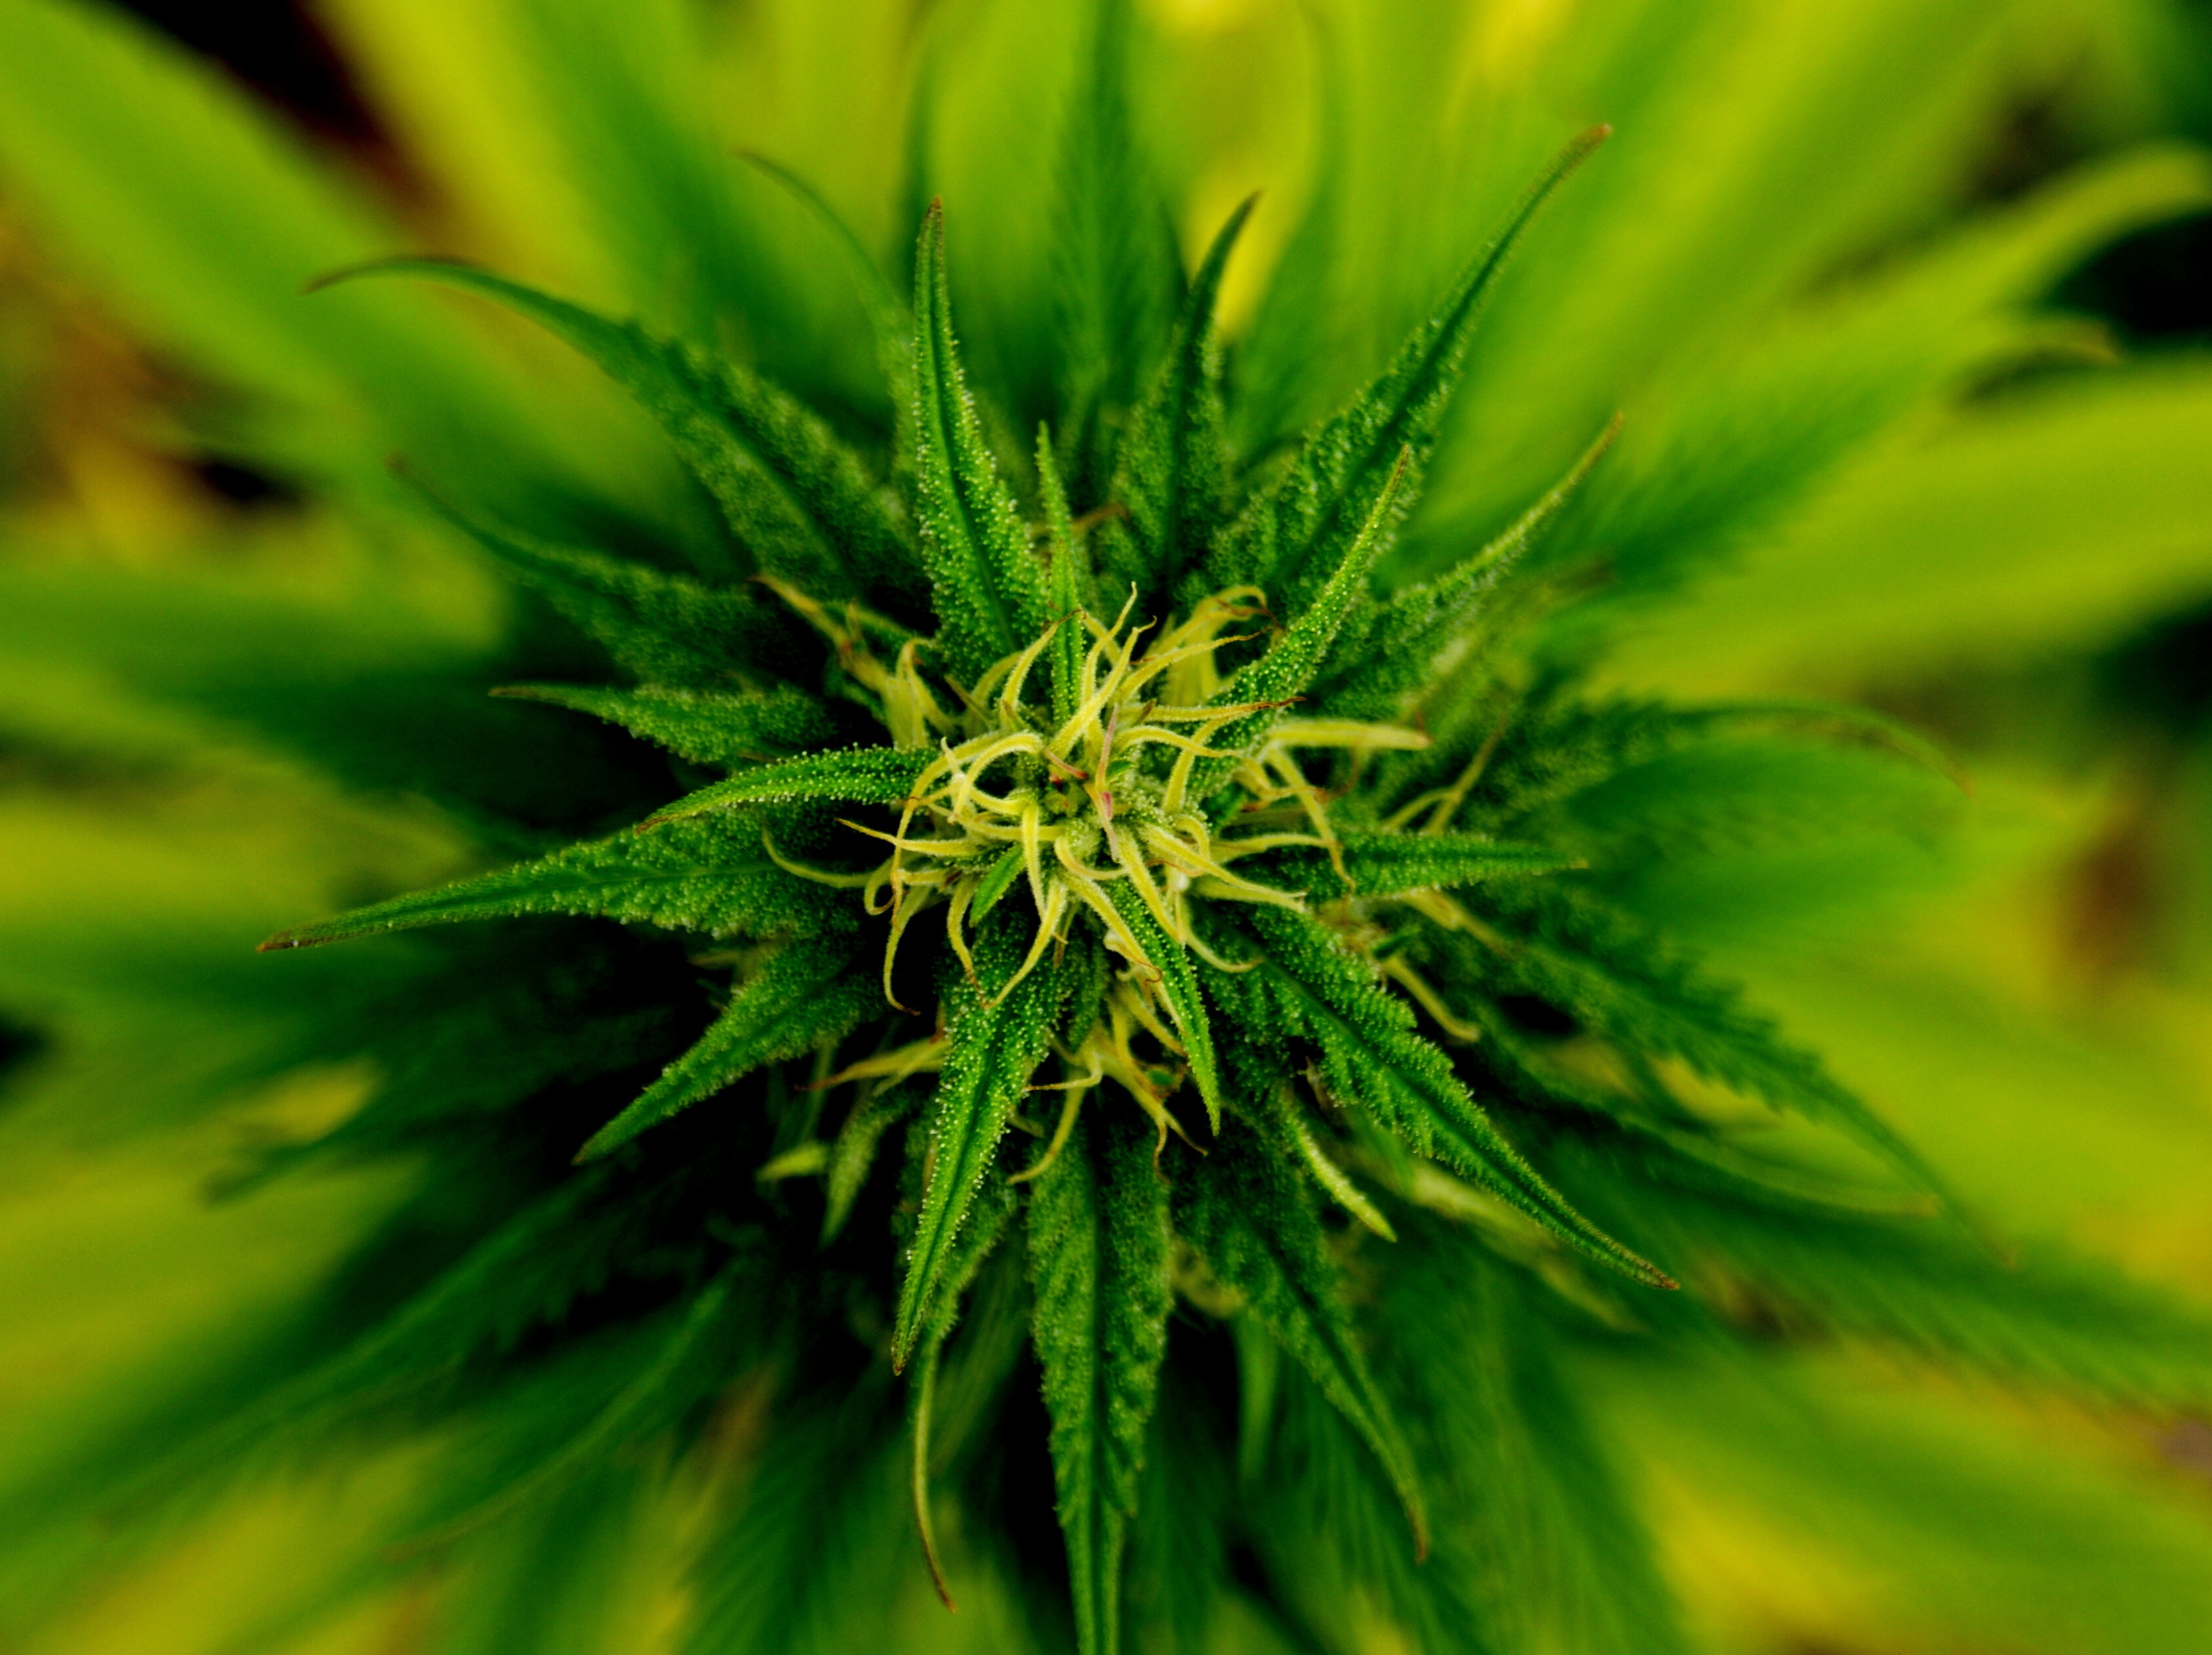
tree, plant, leaf, flower, green, botany, flora, bud, marijuana, macro photography, cannabis, flowering plant, plant stem, land plant